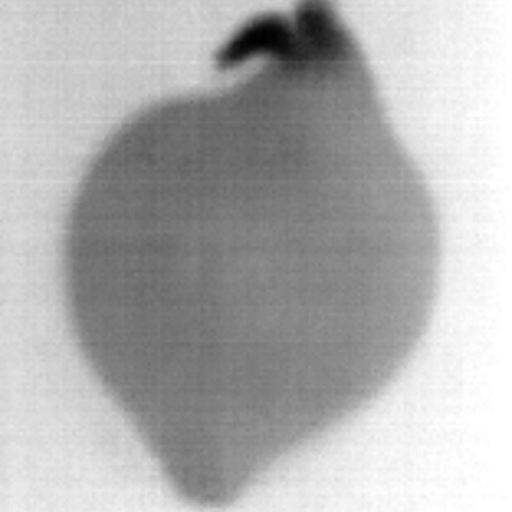
Label: No Defect